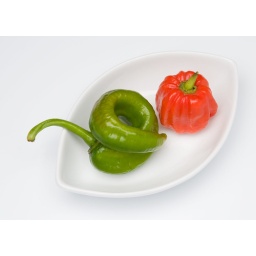
Red and green jalapeno peppers in a white bowl